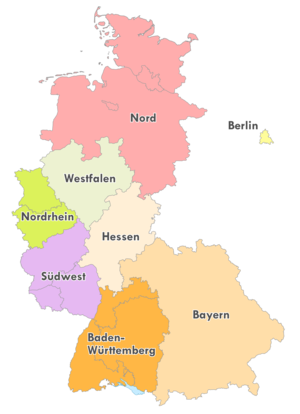
Oberliga est un terme générique employé dans le monde sportif allemand en général et dans celui du football en particulier. Il signifie ligue supérieure.